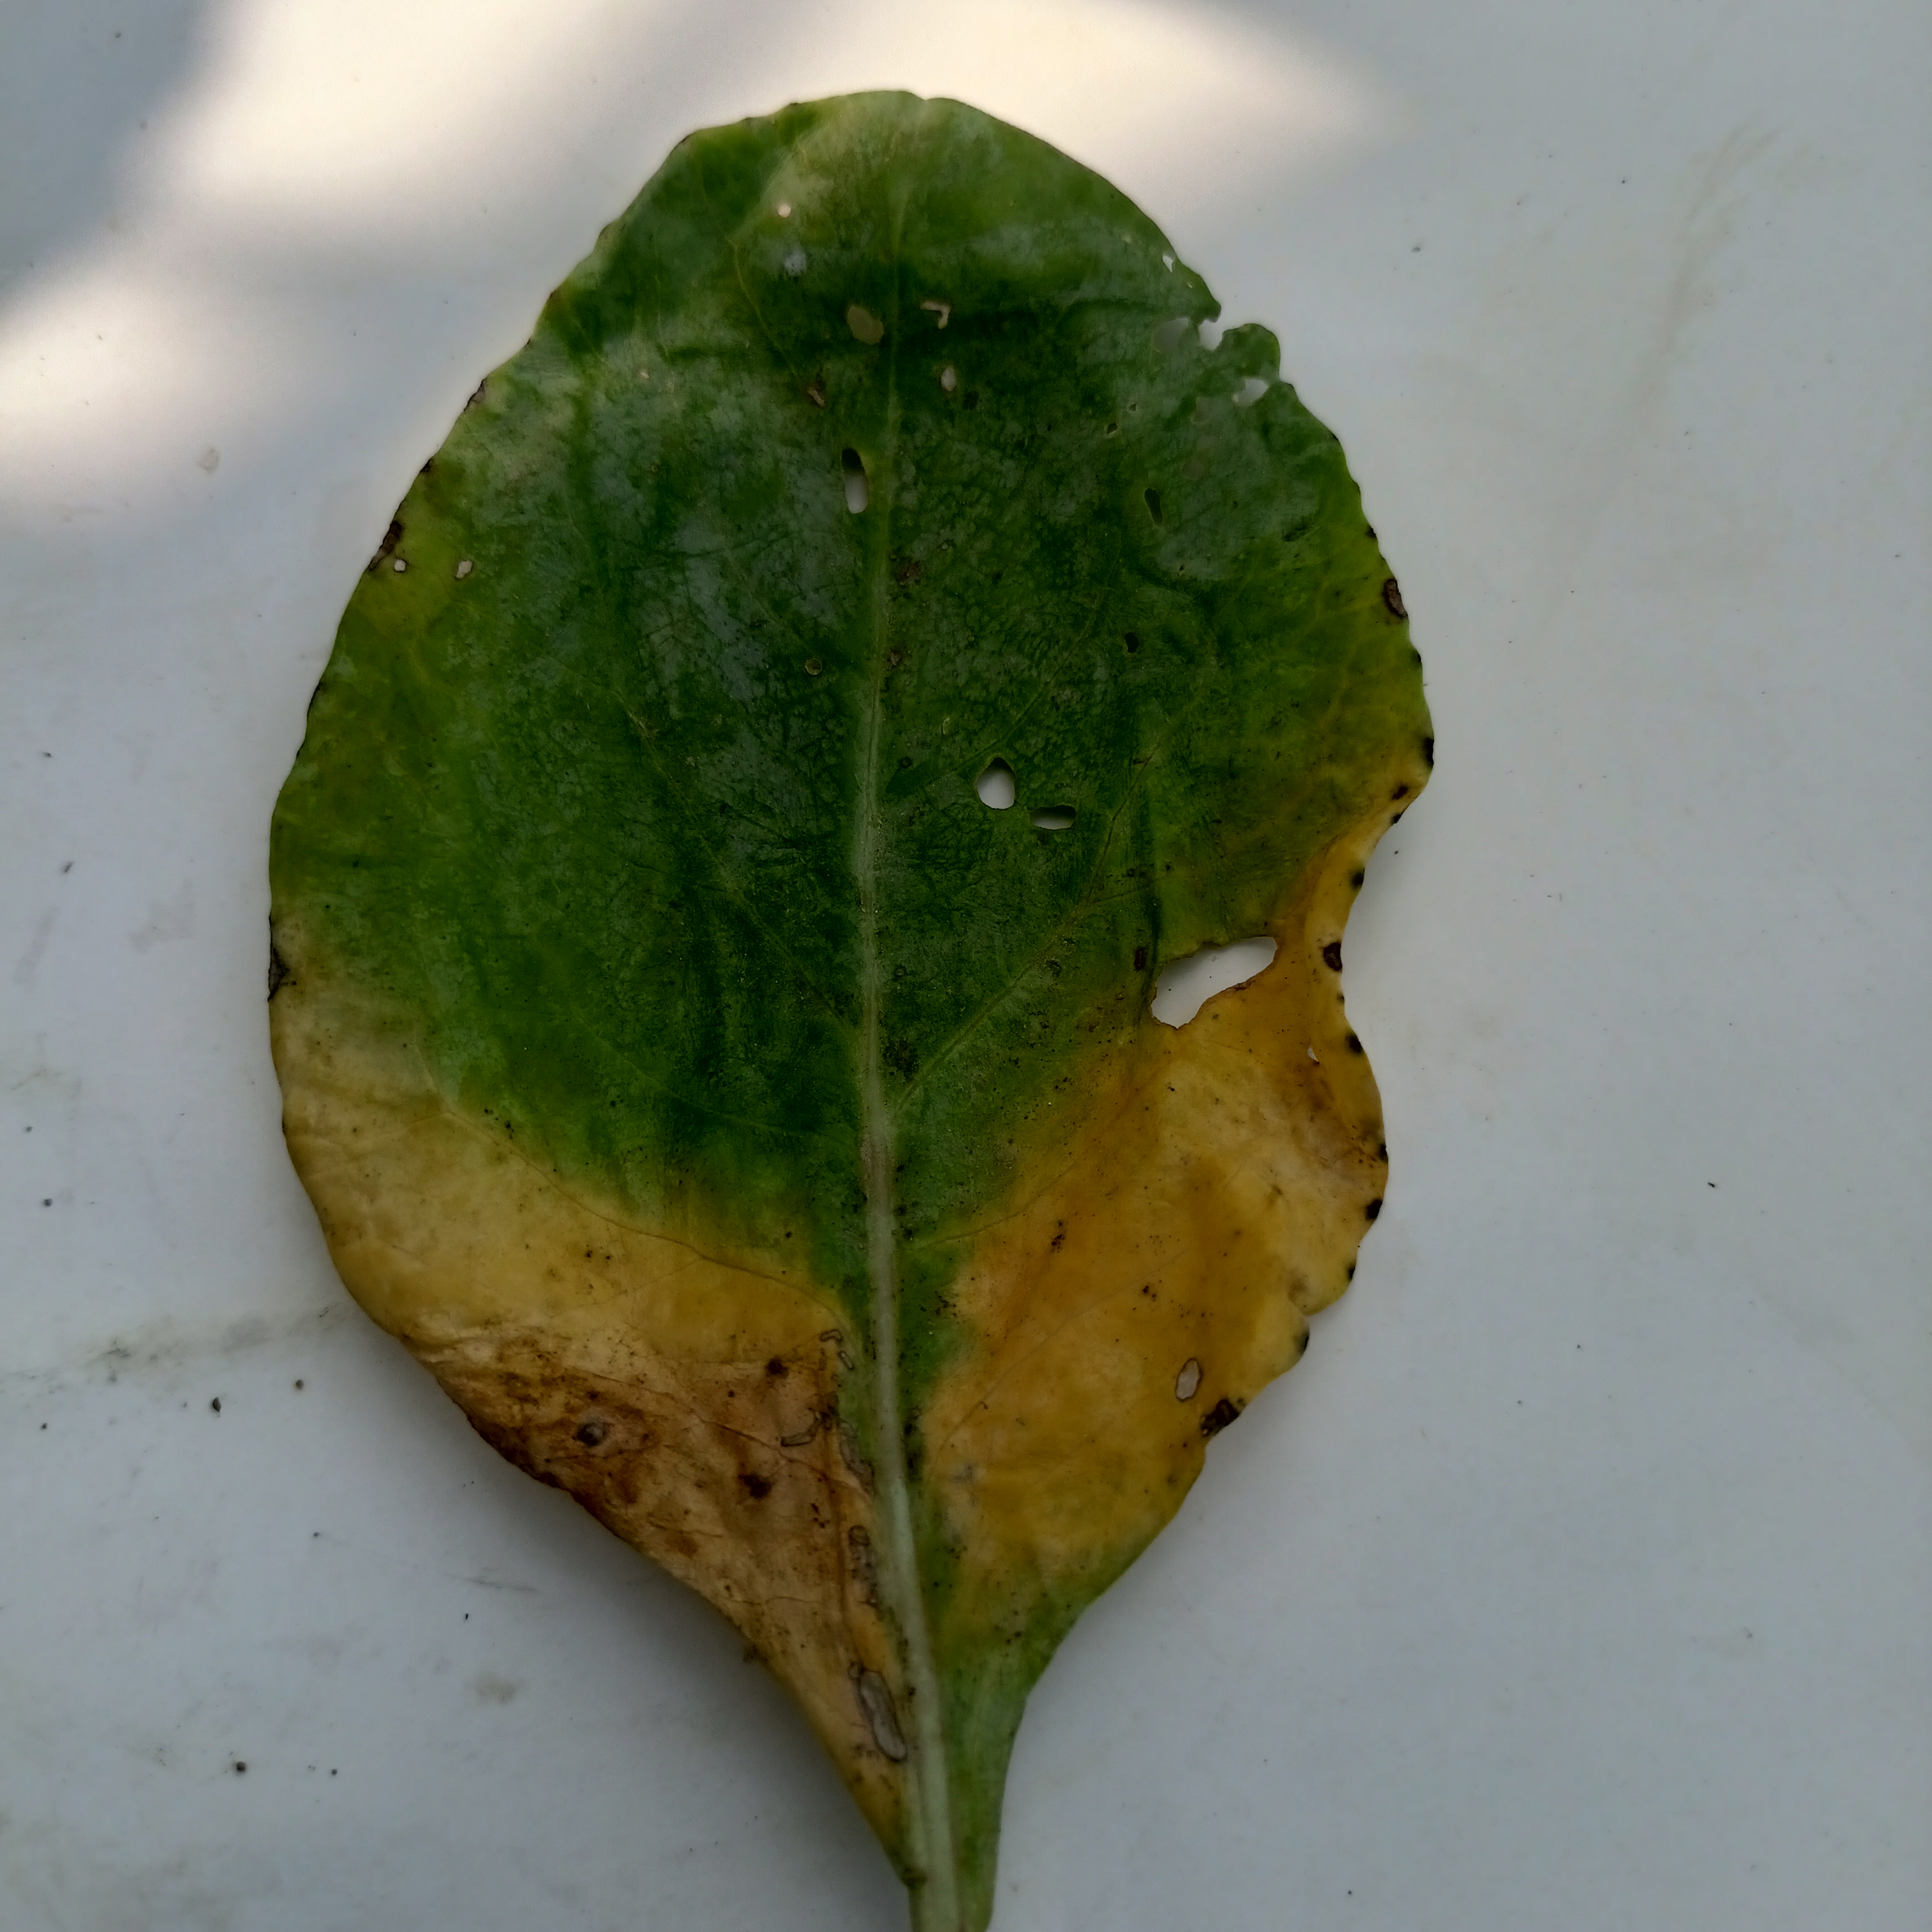
Label: Black Rot